Urban S

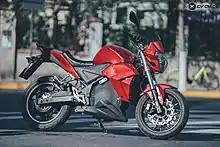
Urban S

The Urban S uses a 99.2V 90Ah Li-on Samsung SDI battery and has a range of city and highway at . The batteries have a predicted lifespan of before reaching a charging capacity of 80% but can still be used after this point with a reduced range.